Swami Samarpanananda

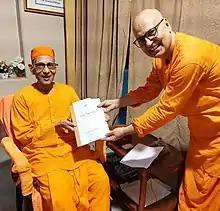
'Veda Vihangam-The Essential Veda' print being presented to Srimat Swami Suhitananda, Vice Present, Ramakrishna Math and Ramakrishna Mission by Swami Samarpanananda

The prime focus of his works is one's growth against all odds through struggle. His teachings are based on Vidya—growth in knowledge, Sampad—creating wealth for the society, Seva—serving others as a way of life, Tyaga—giving up all for God.